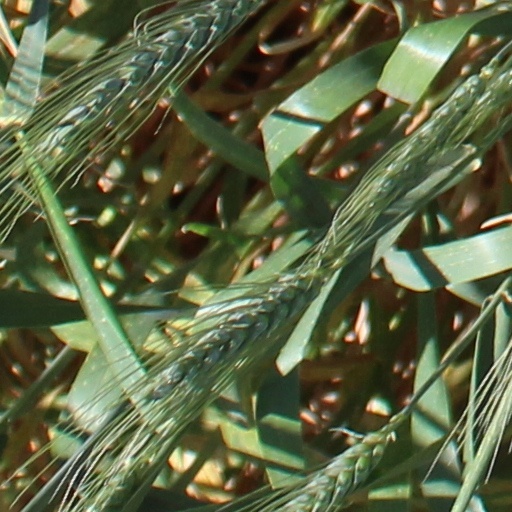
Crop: wheat